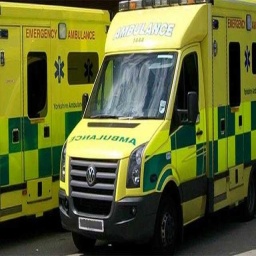
Label: ambulance